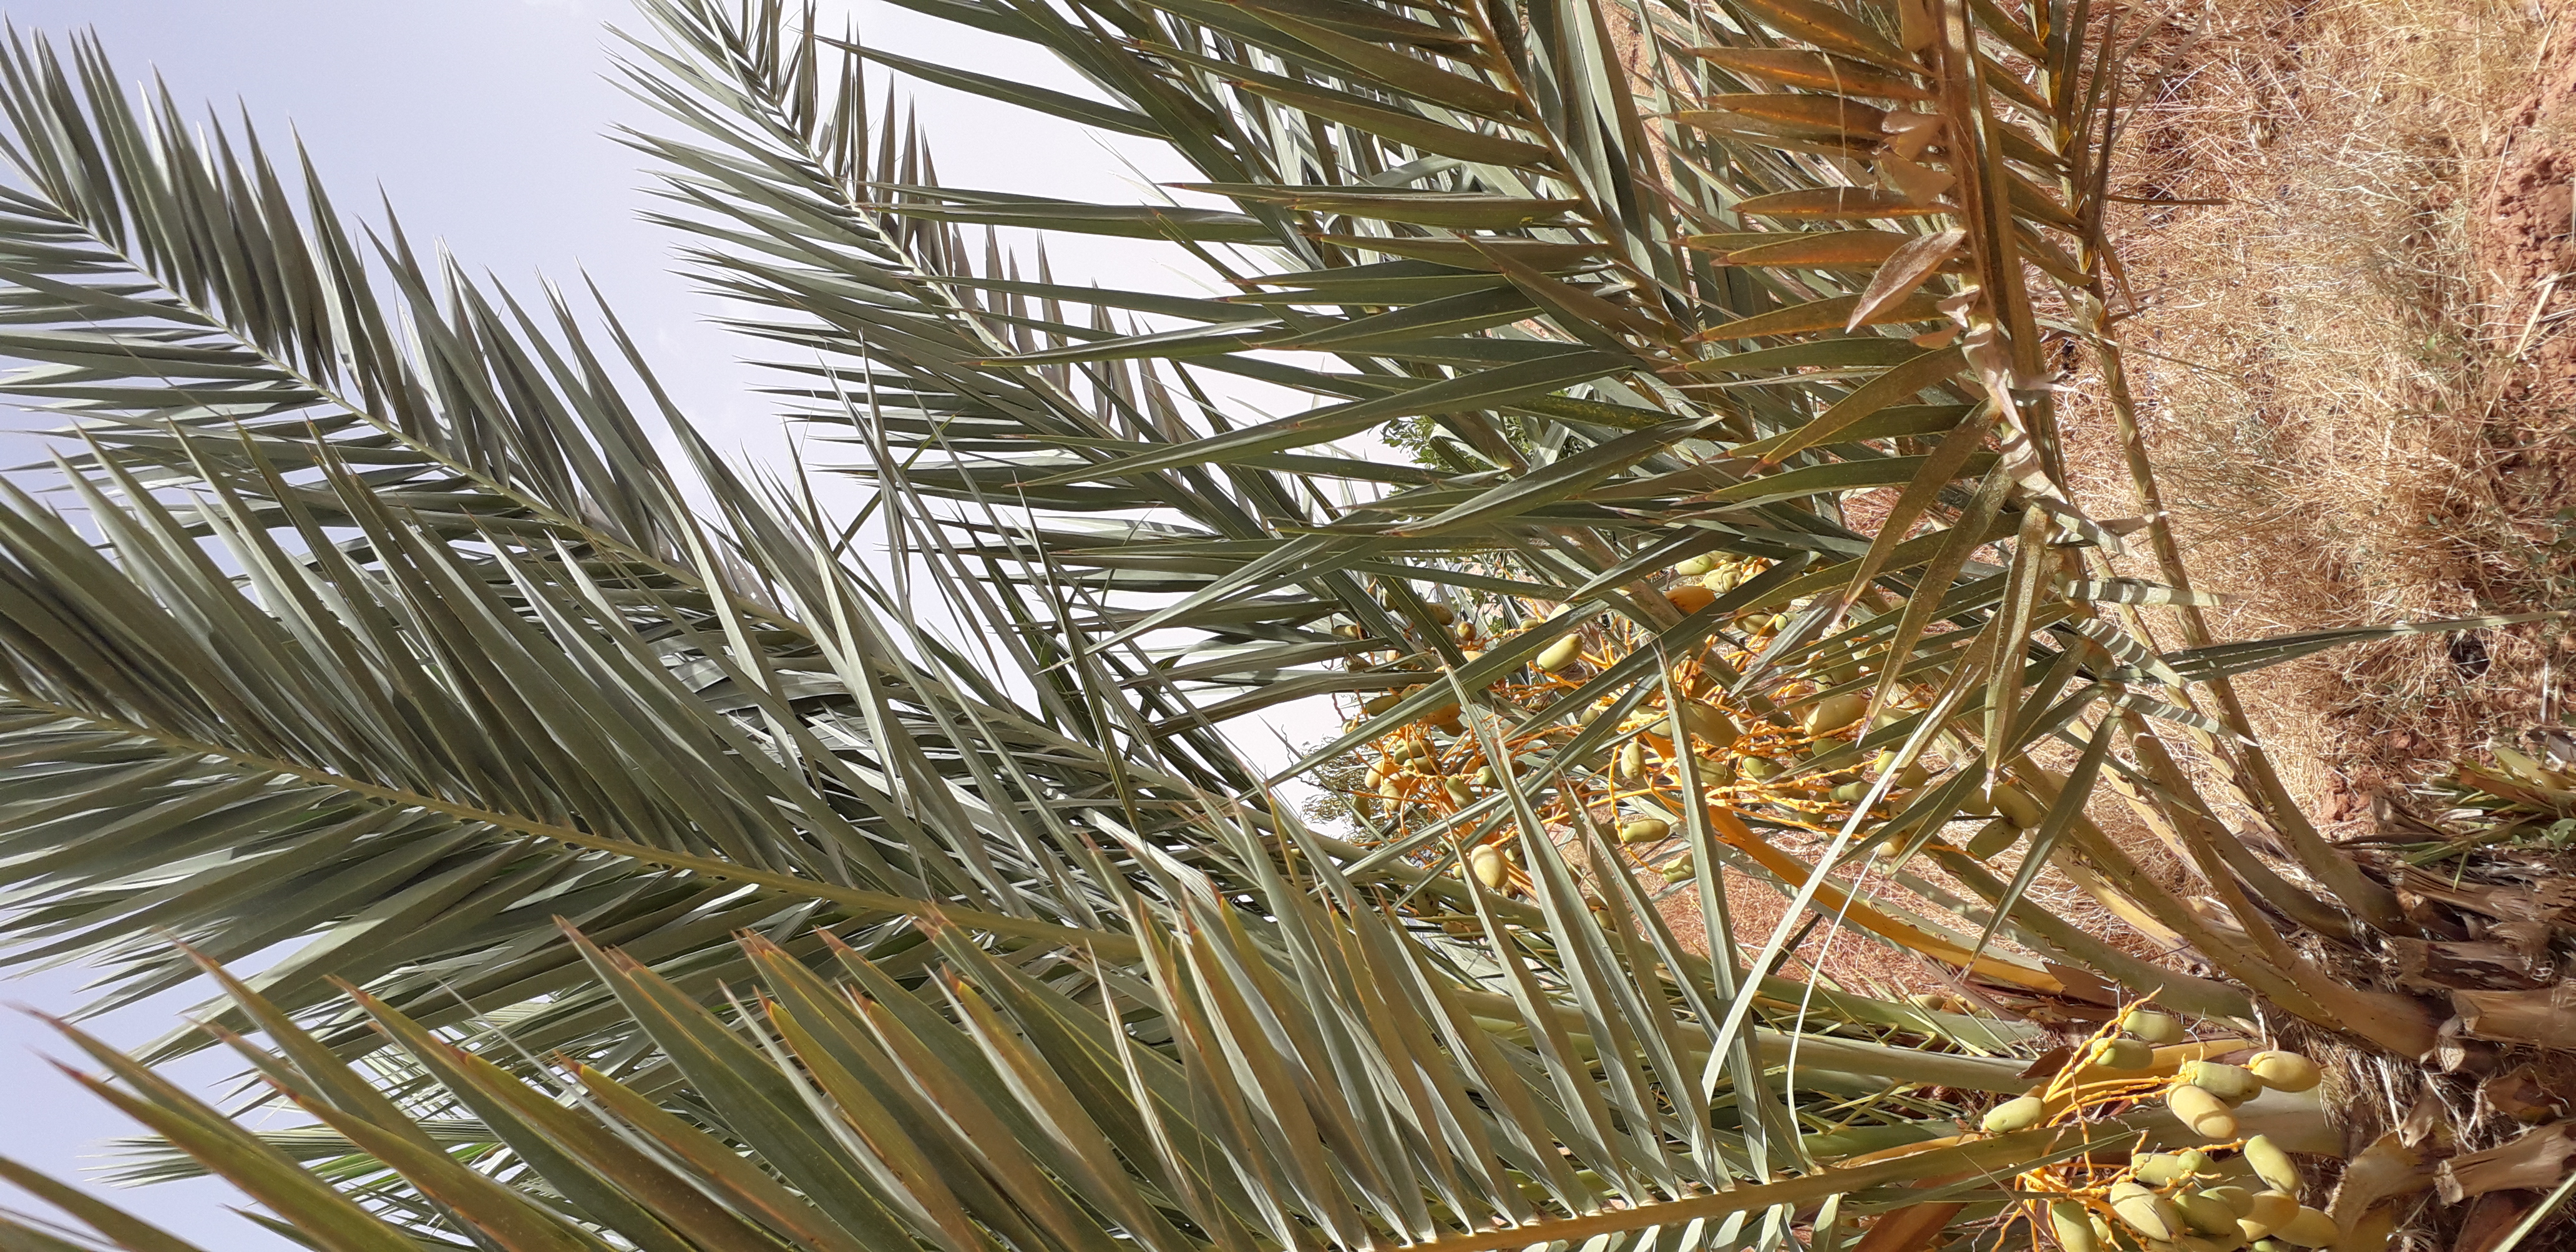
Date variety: Boumajhoul